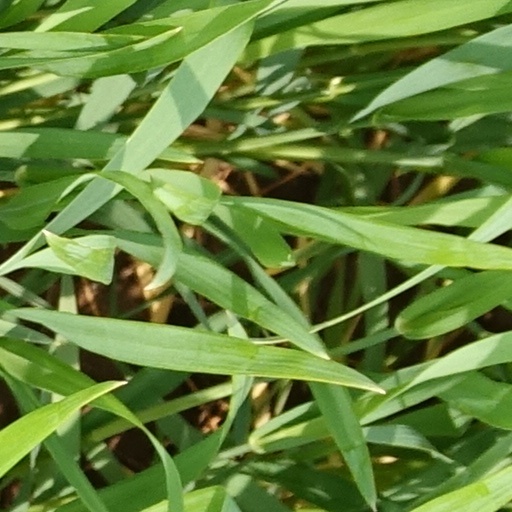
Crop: wheat